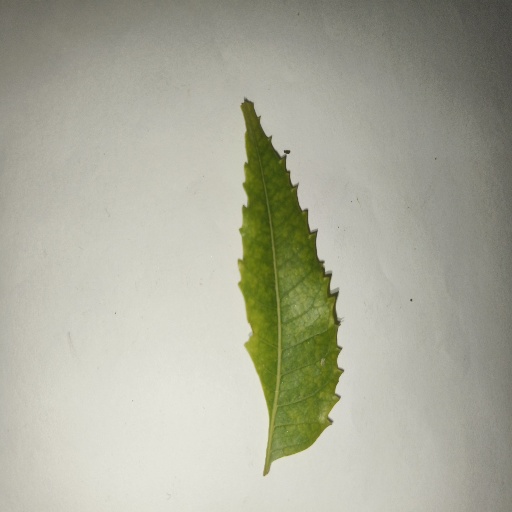
Species: Neem
Leaf condition: Yellow Leaf